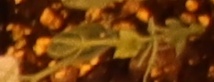
Label: Field Pea